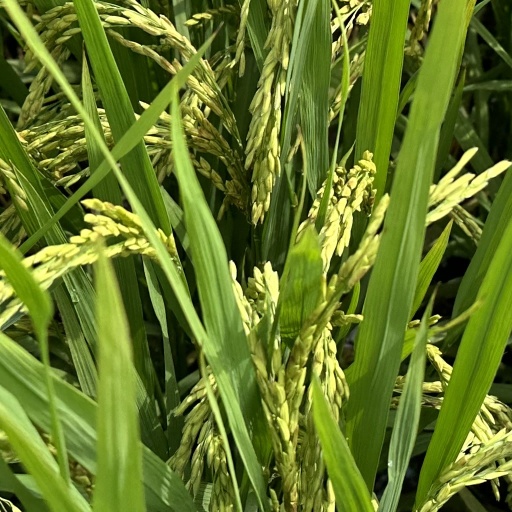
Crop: rice